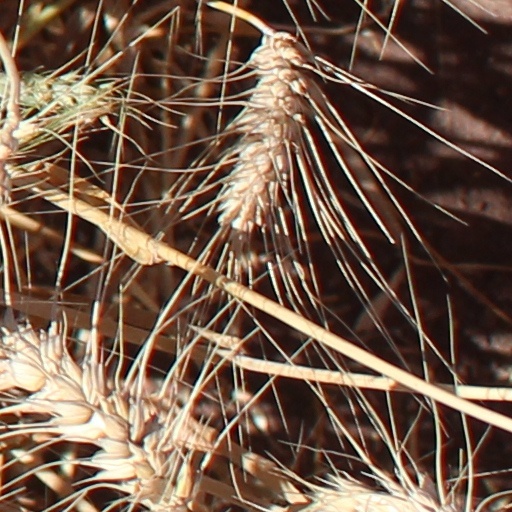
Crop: wheat